Credit unions in Canada

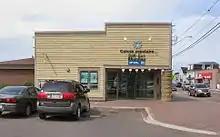
Credit unions are called "caisses populaires" in French-speaking communities of Canada. This one is located in Shediac, New Brunswick

Canada has significant per-capita membership in credit unions, representing more than a third of the working-age population. Credit union membership is largest in Quebec, where they are known as "caisses populaires" (people's banks), and in western Canada.